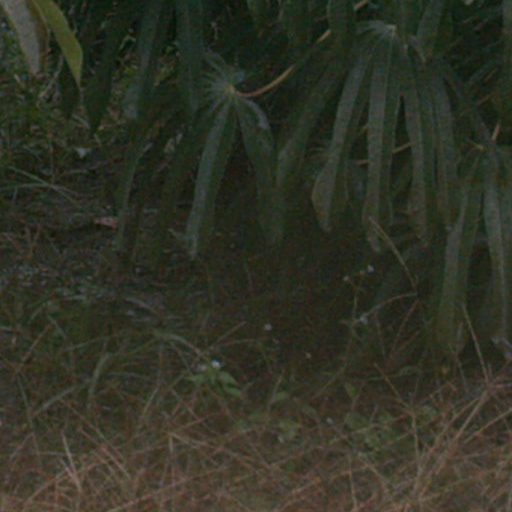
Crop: cassava